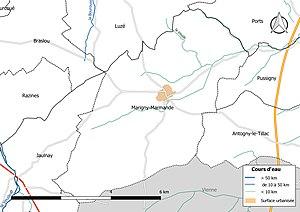
Carte du réseau hydrographique de la commune de fr:Marigny-Marmande (France).
Marigny-Marmande est une commune française du département d'Indre-et-Loire, en région Centre-Val de Loire.